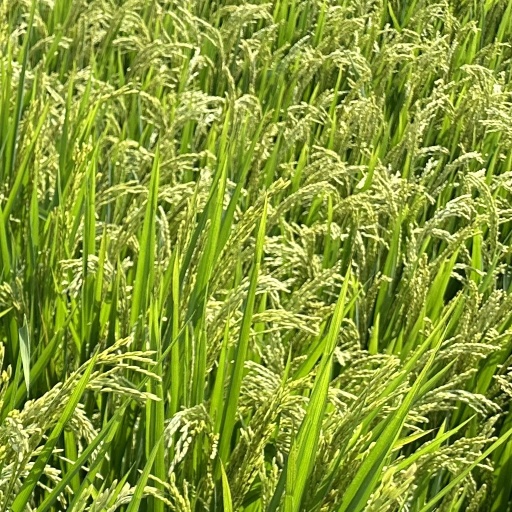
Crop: rice